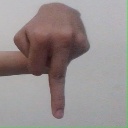
अक्षर: प